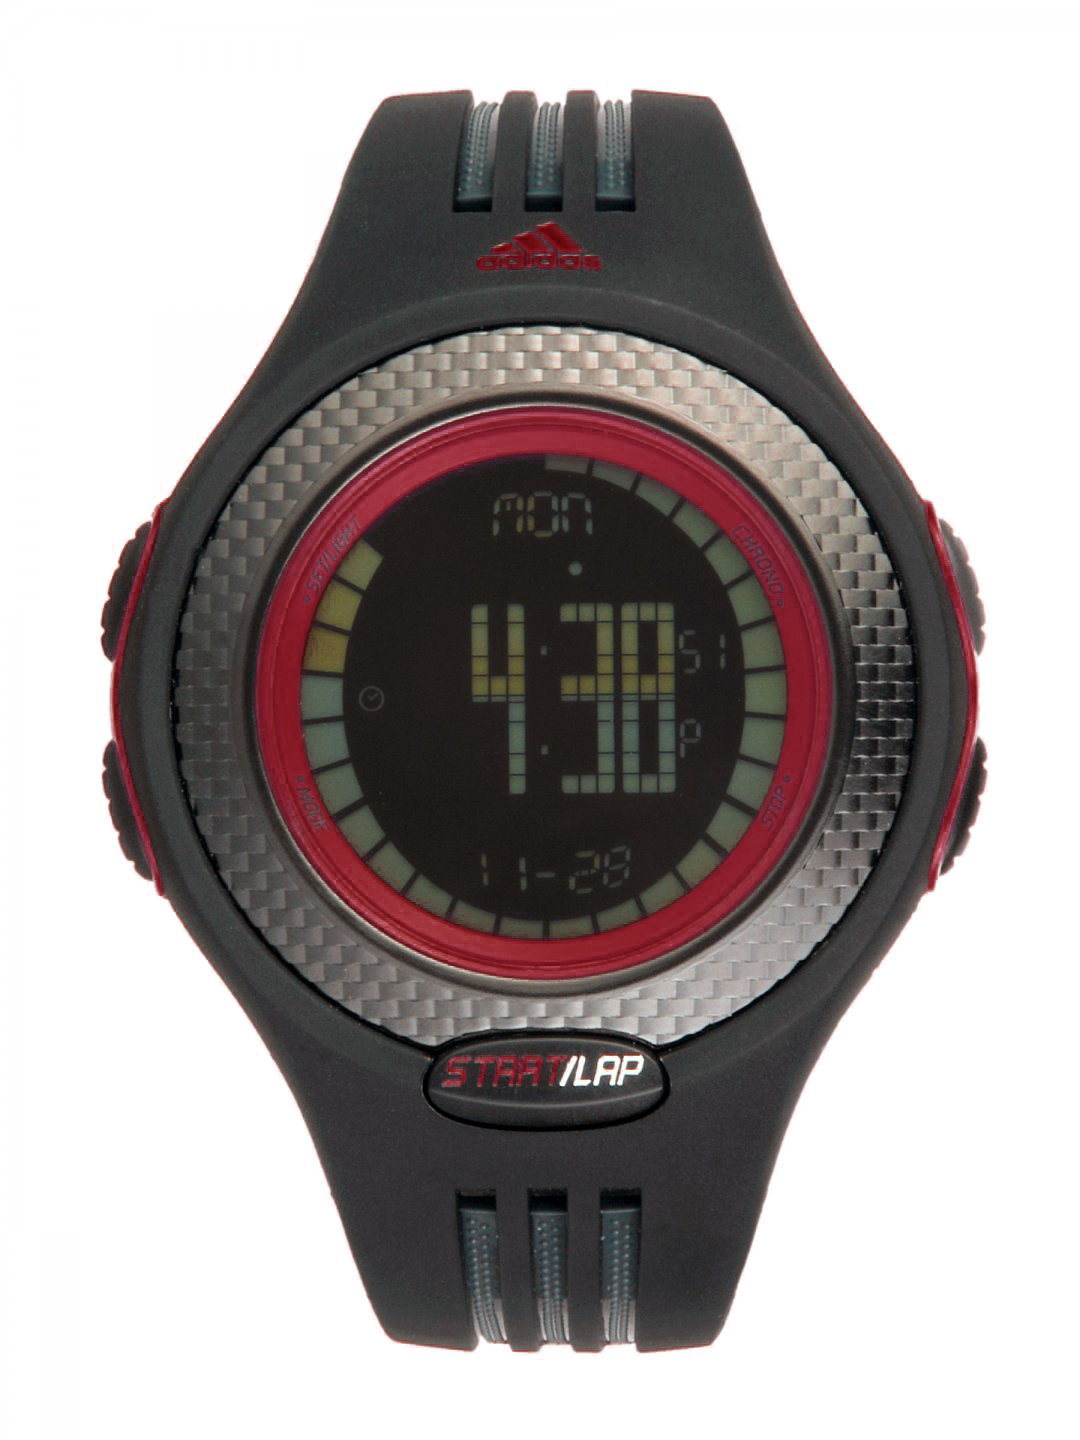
ADIDAS Unisex Digital Black Watch
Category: Accessories / Watches / Watches
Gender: Unisex
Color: Black
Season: Winter 2016
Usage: Casual